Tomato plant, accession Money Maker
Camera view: tilt-top (135 deg); turntable rotation: 270 degrees
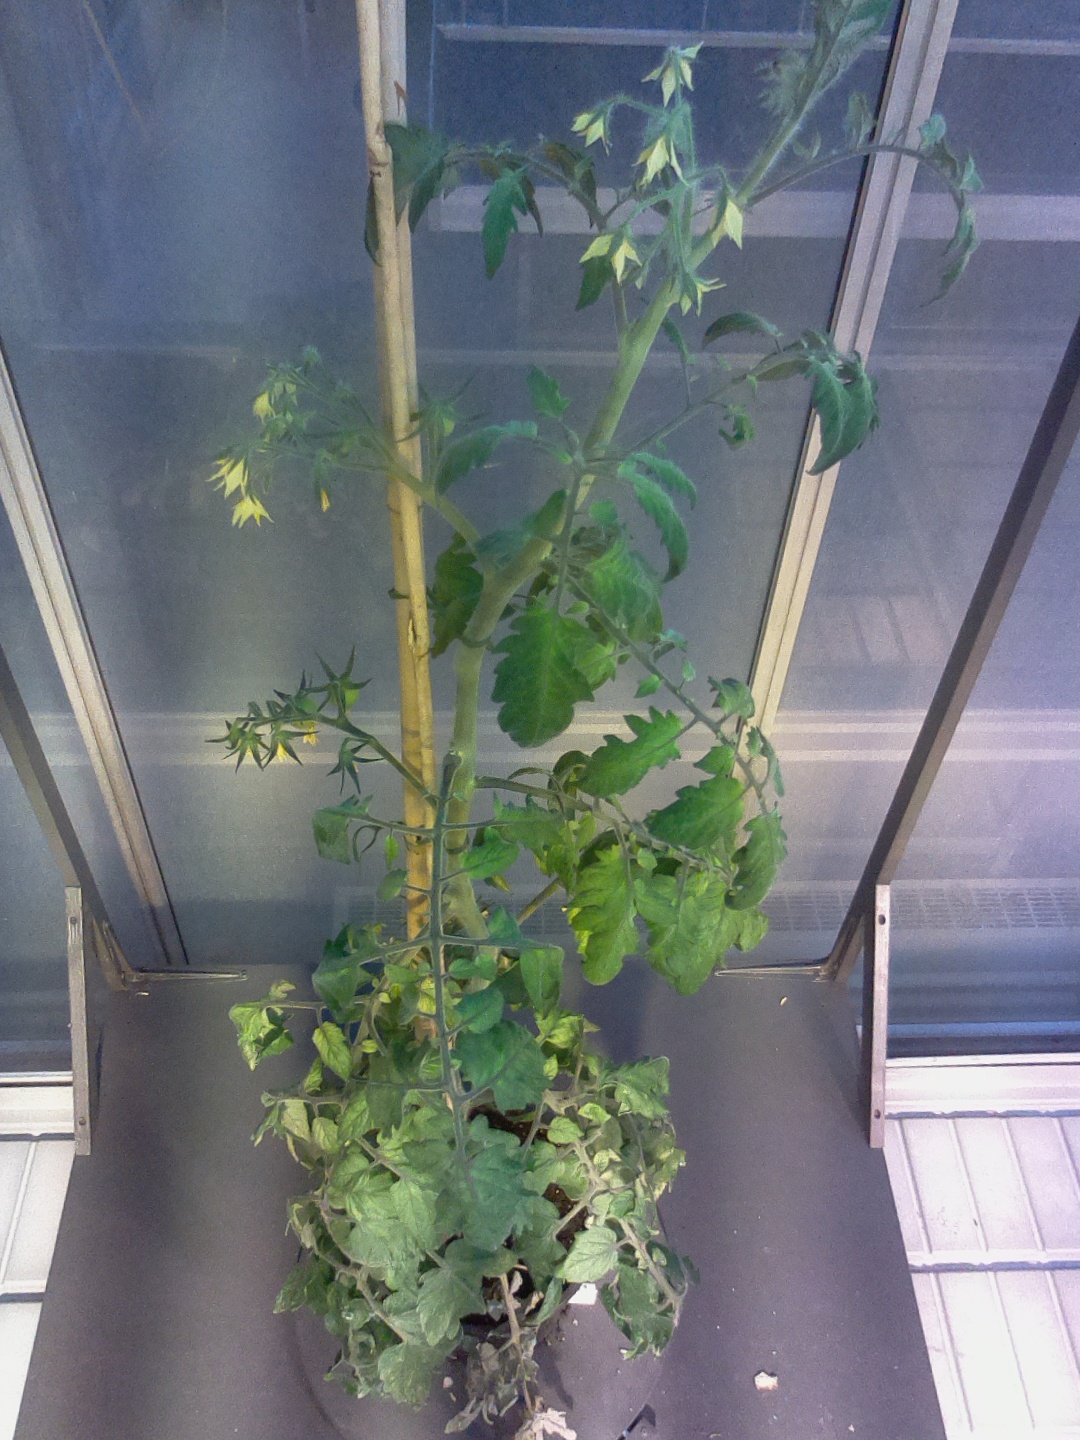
BBCH growth stage 70: Fruits at the main stem or branches visibles